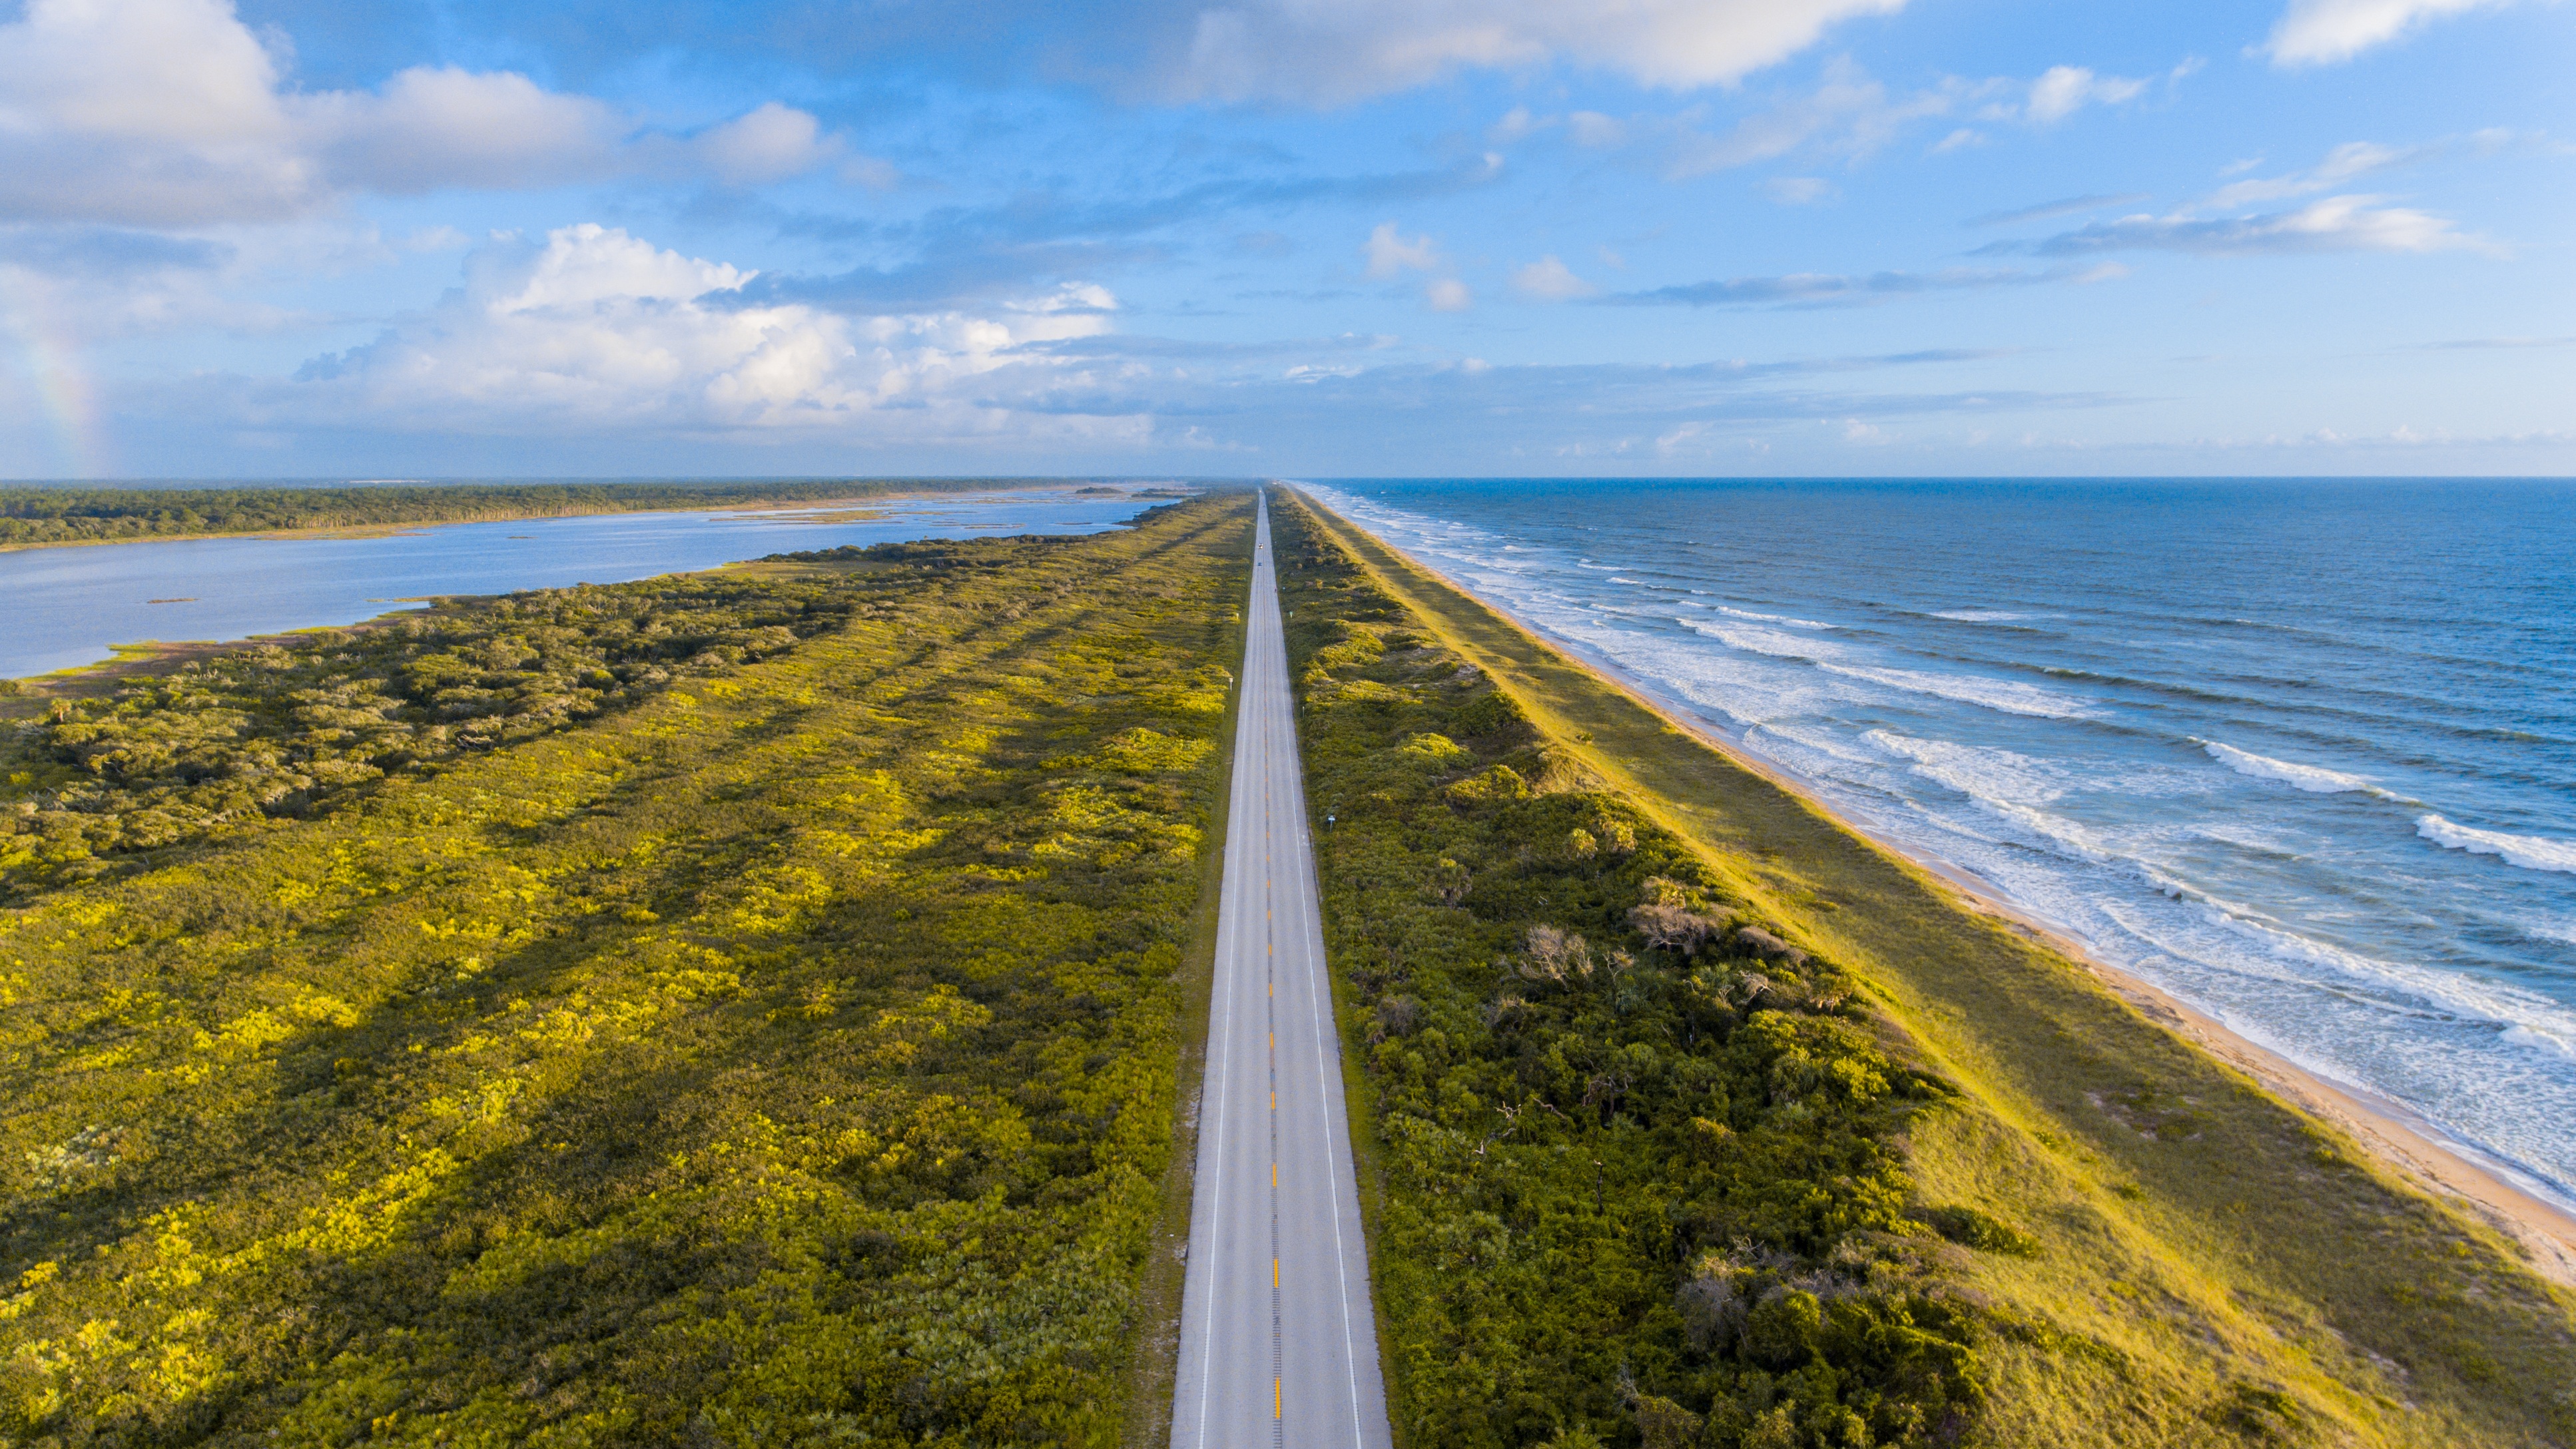
beach, sea, coast, water, ocean, horizon, road, sunlight, hill, shore, scenic, seascape, island, seashore, outdoors, habitat, natural environment